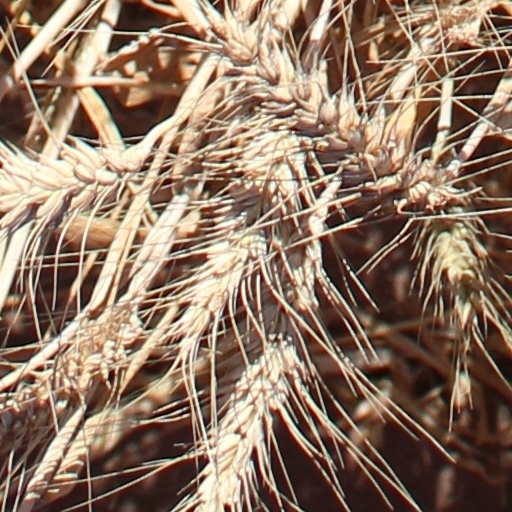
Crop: wheat